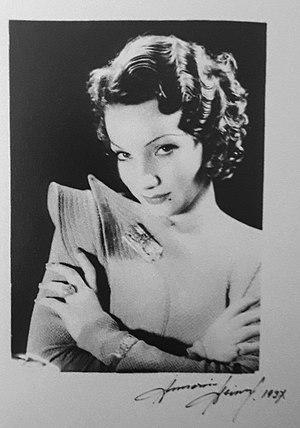
Maria do Carmo Miranda Da Cunha, dite Carmen Miranda, est une actrice et chanteuse brésilienne d'origine portugaise, née le 9 février 1909 à Marco de Canaveses et morte le 5 août 1955 à Beverly Hills.